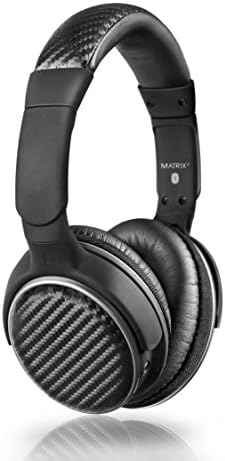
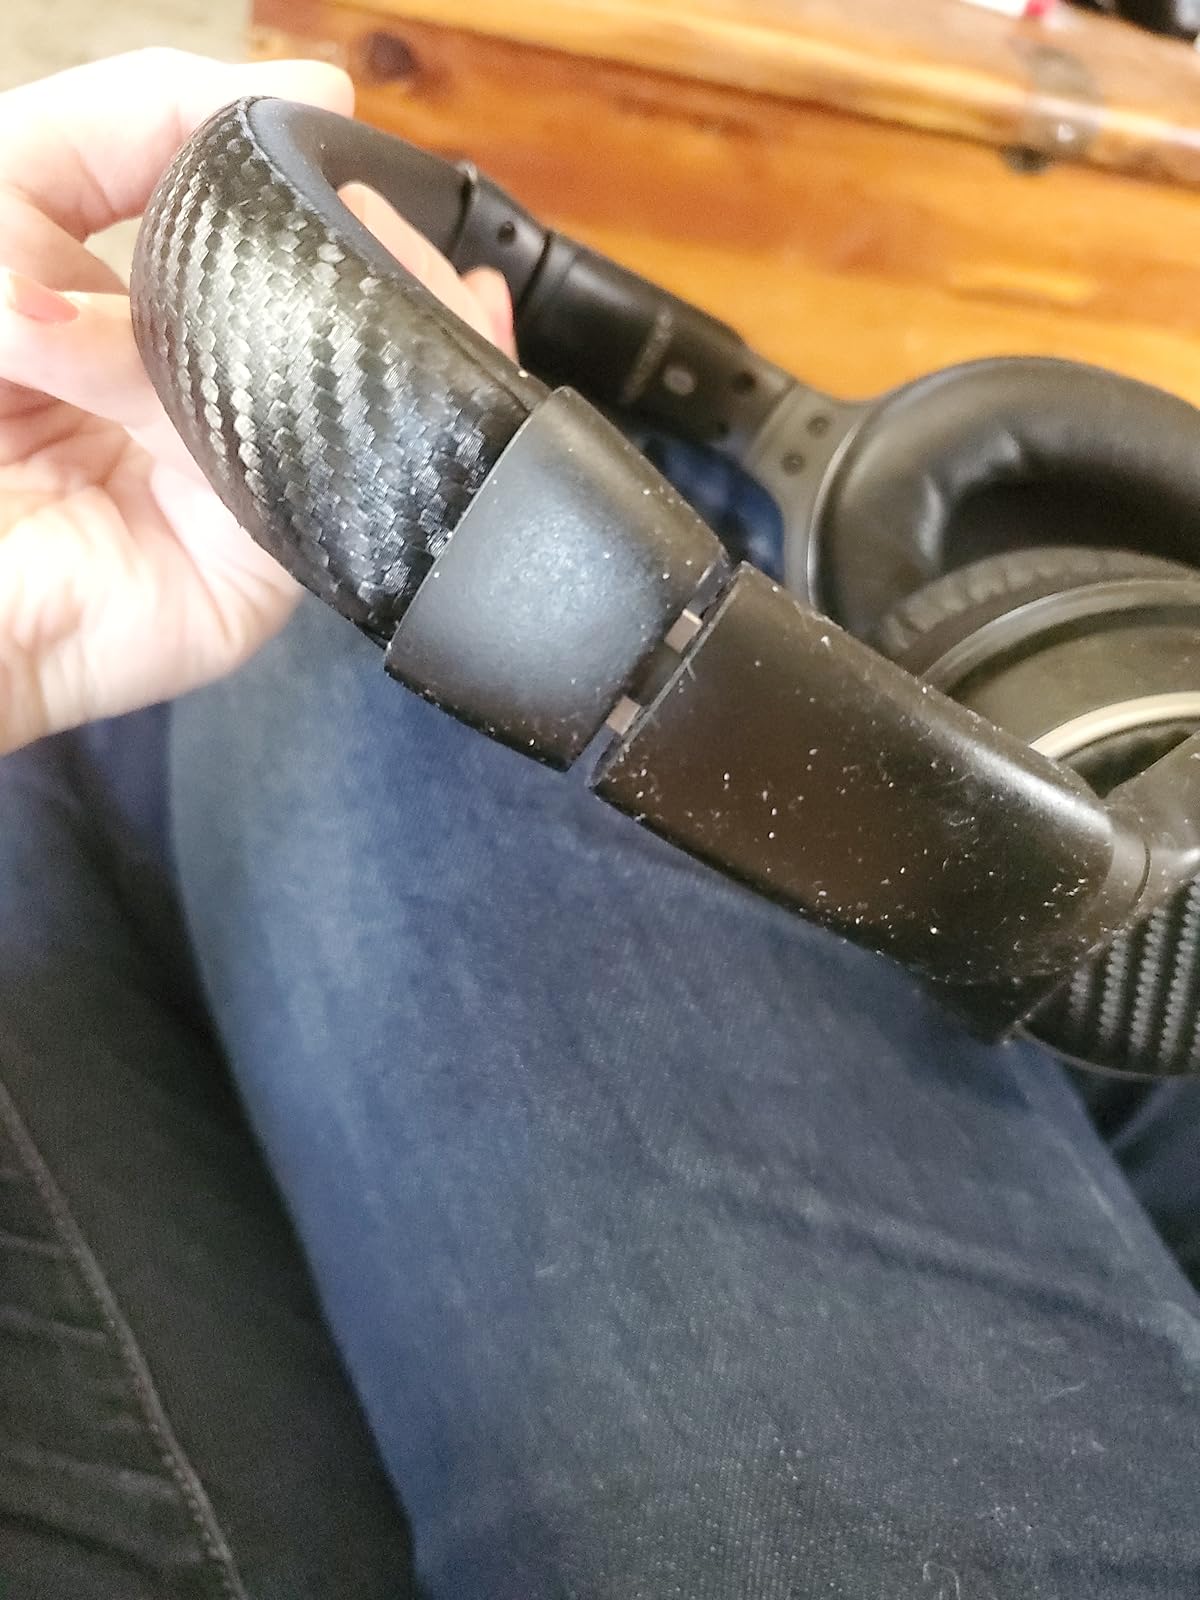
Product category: headphones
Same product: yes